Titus Salt

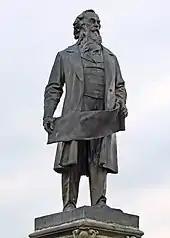
Titus Salt's statue in Roberts Park

Saltaire was named alongside Hyde, Egerton (then Turton), Tottington (Bury), Bollington, Holbeck (Leeds), Belper and Copley as an example of workers' colonies built by British rural factory owners in the Austrian economist Emil Sax's 1869 book "Die Wohnungszustände der arbeitenden Classen und ihre Reform". Sax reported that "the employers' main motive for building dwellings for their workers" was to increase their productivity by shortening their walking commute, and construed the projects as "housing reform". In "The Housing Question", Friedrich Engels objected to this view and explained that the colonies constituted a "cottage system" in which the employers doubled as landlords, and could thereby impose monopoly prices and prevent strikes with the threat of eviction. On these grounds, he commented, "for factory production in the rural districts expenditure on workers' dwellings was a necessary part of the total investment of capital, and a very profitable one, both directly and indirectly".